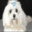
Label: dog